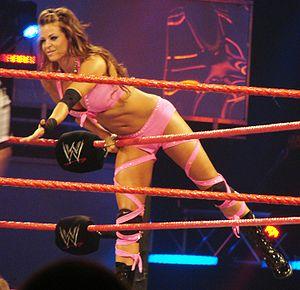
Candice Michelle Beckman-Ehrlich est une actrice, mannequin et catcheuse américaine.